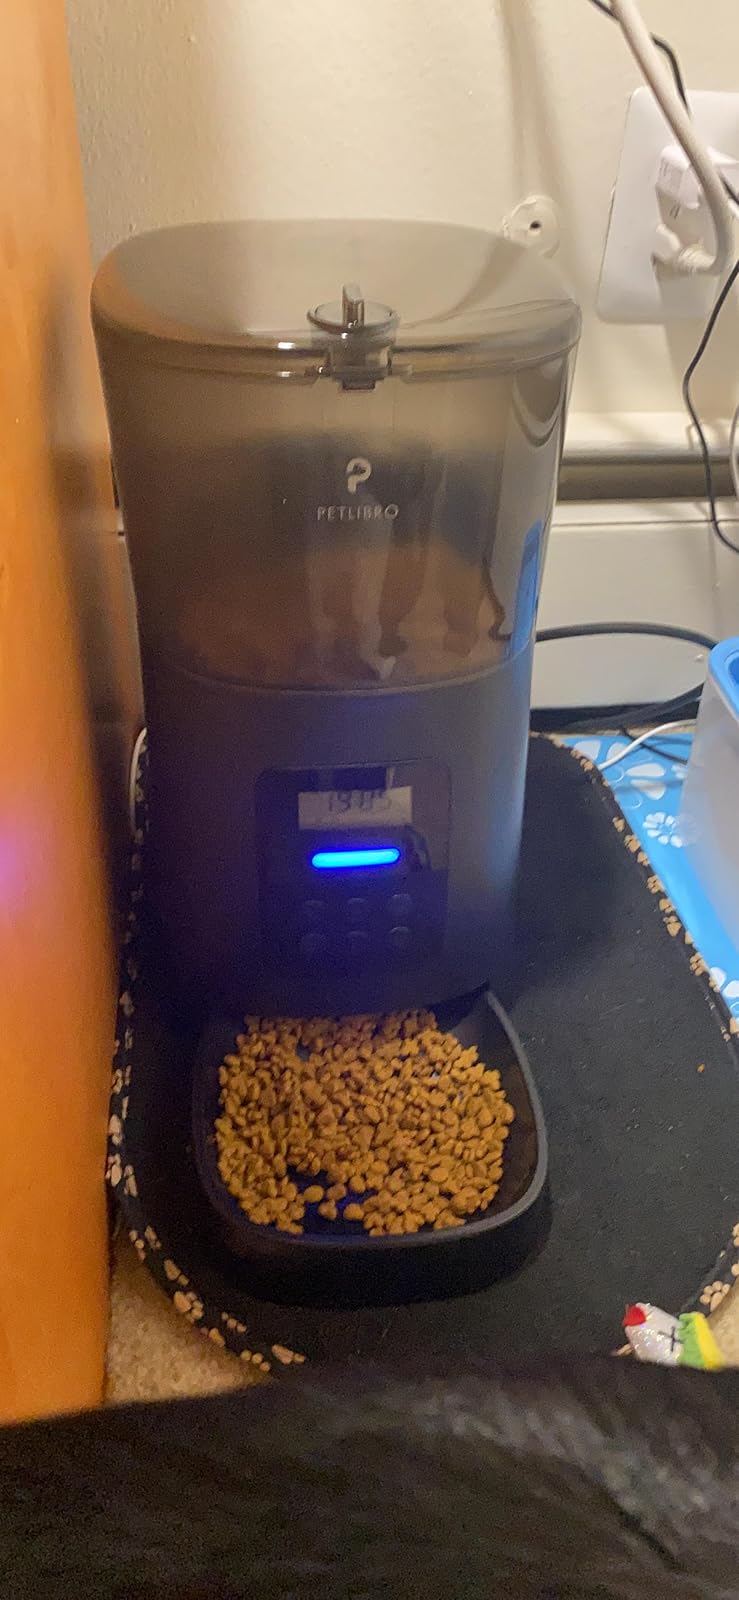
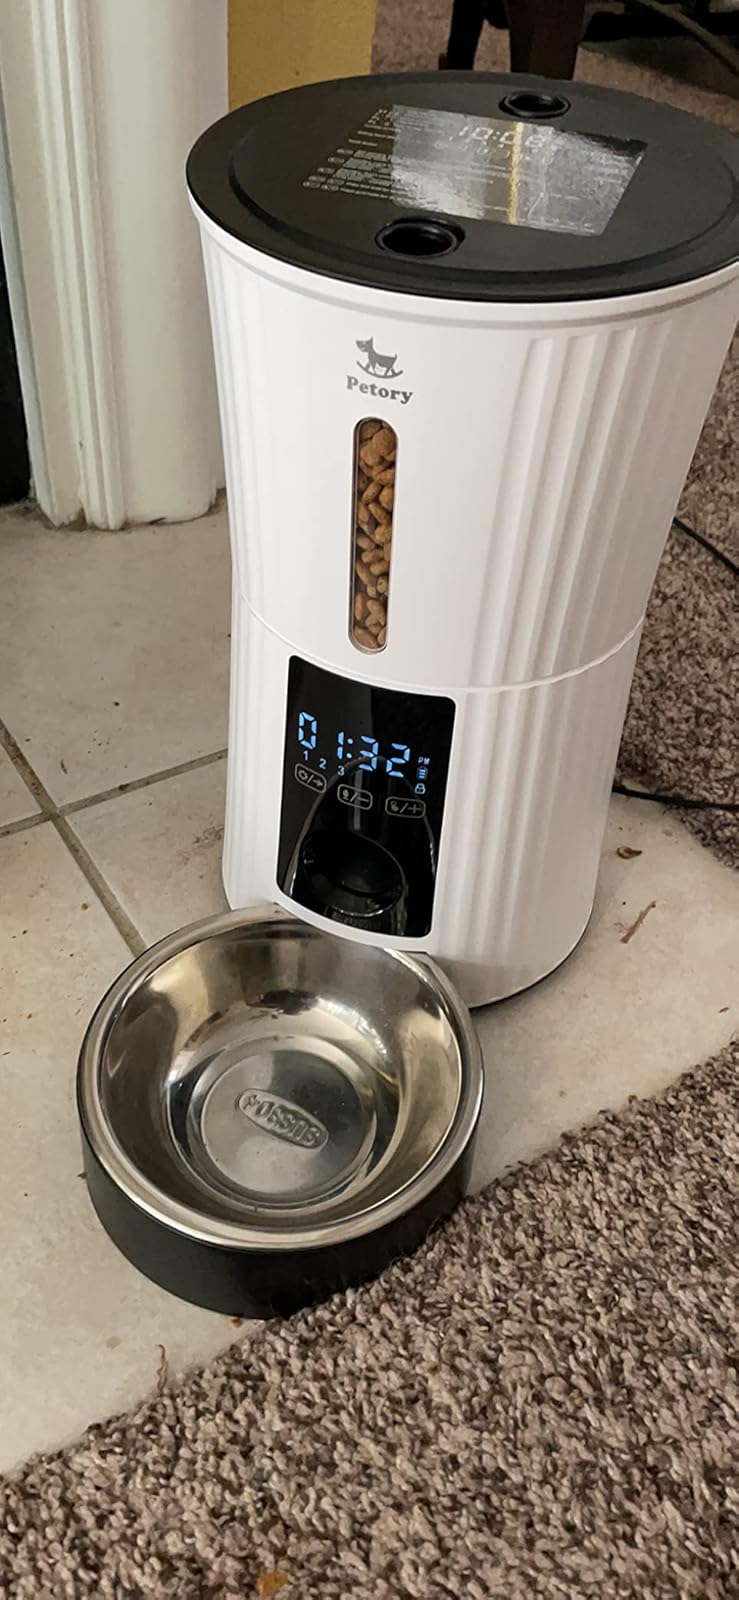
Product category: items_feeder
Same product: no